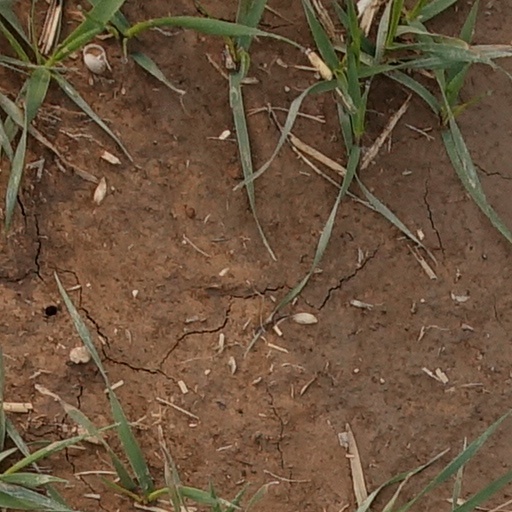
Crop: wheat